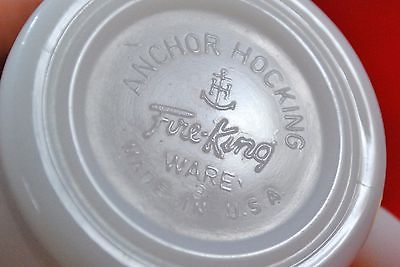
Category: mug